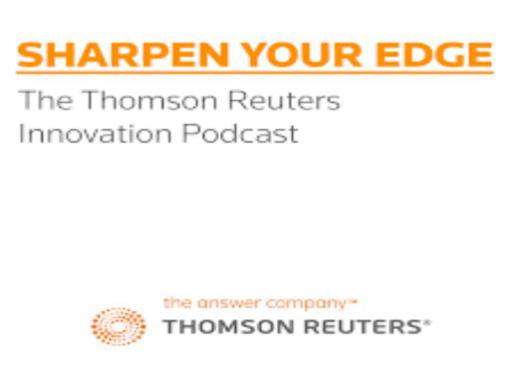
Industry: Others